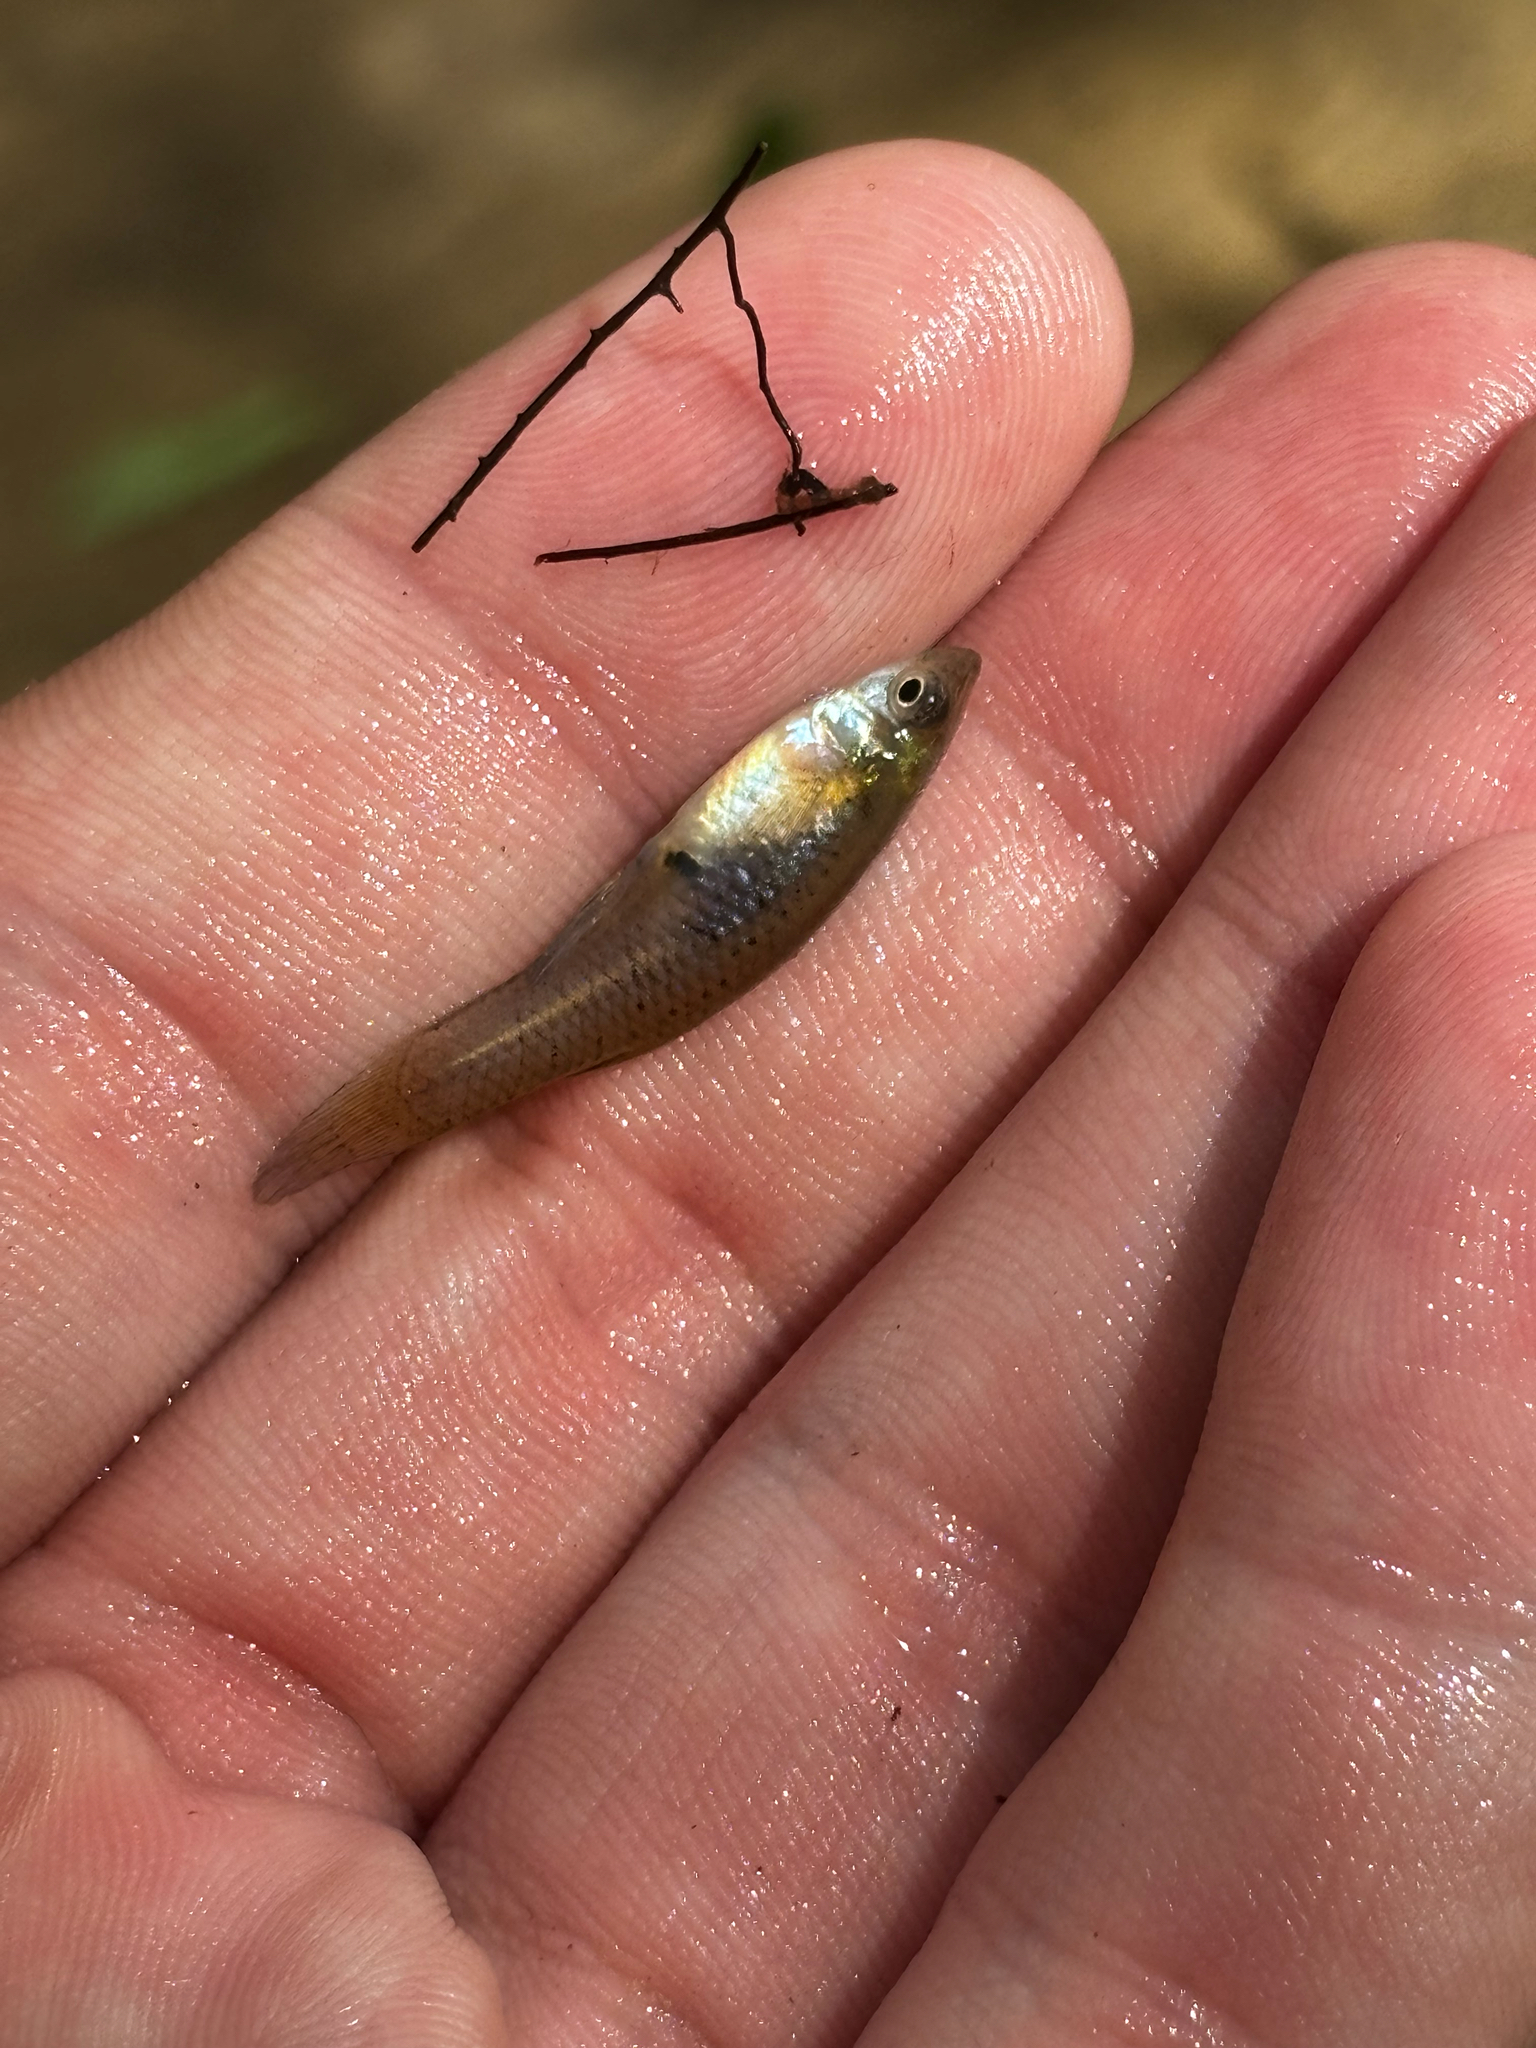
fish (species not among the labelled classes)